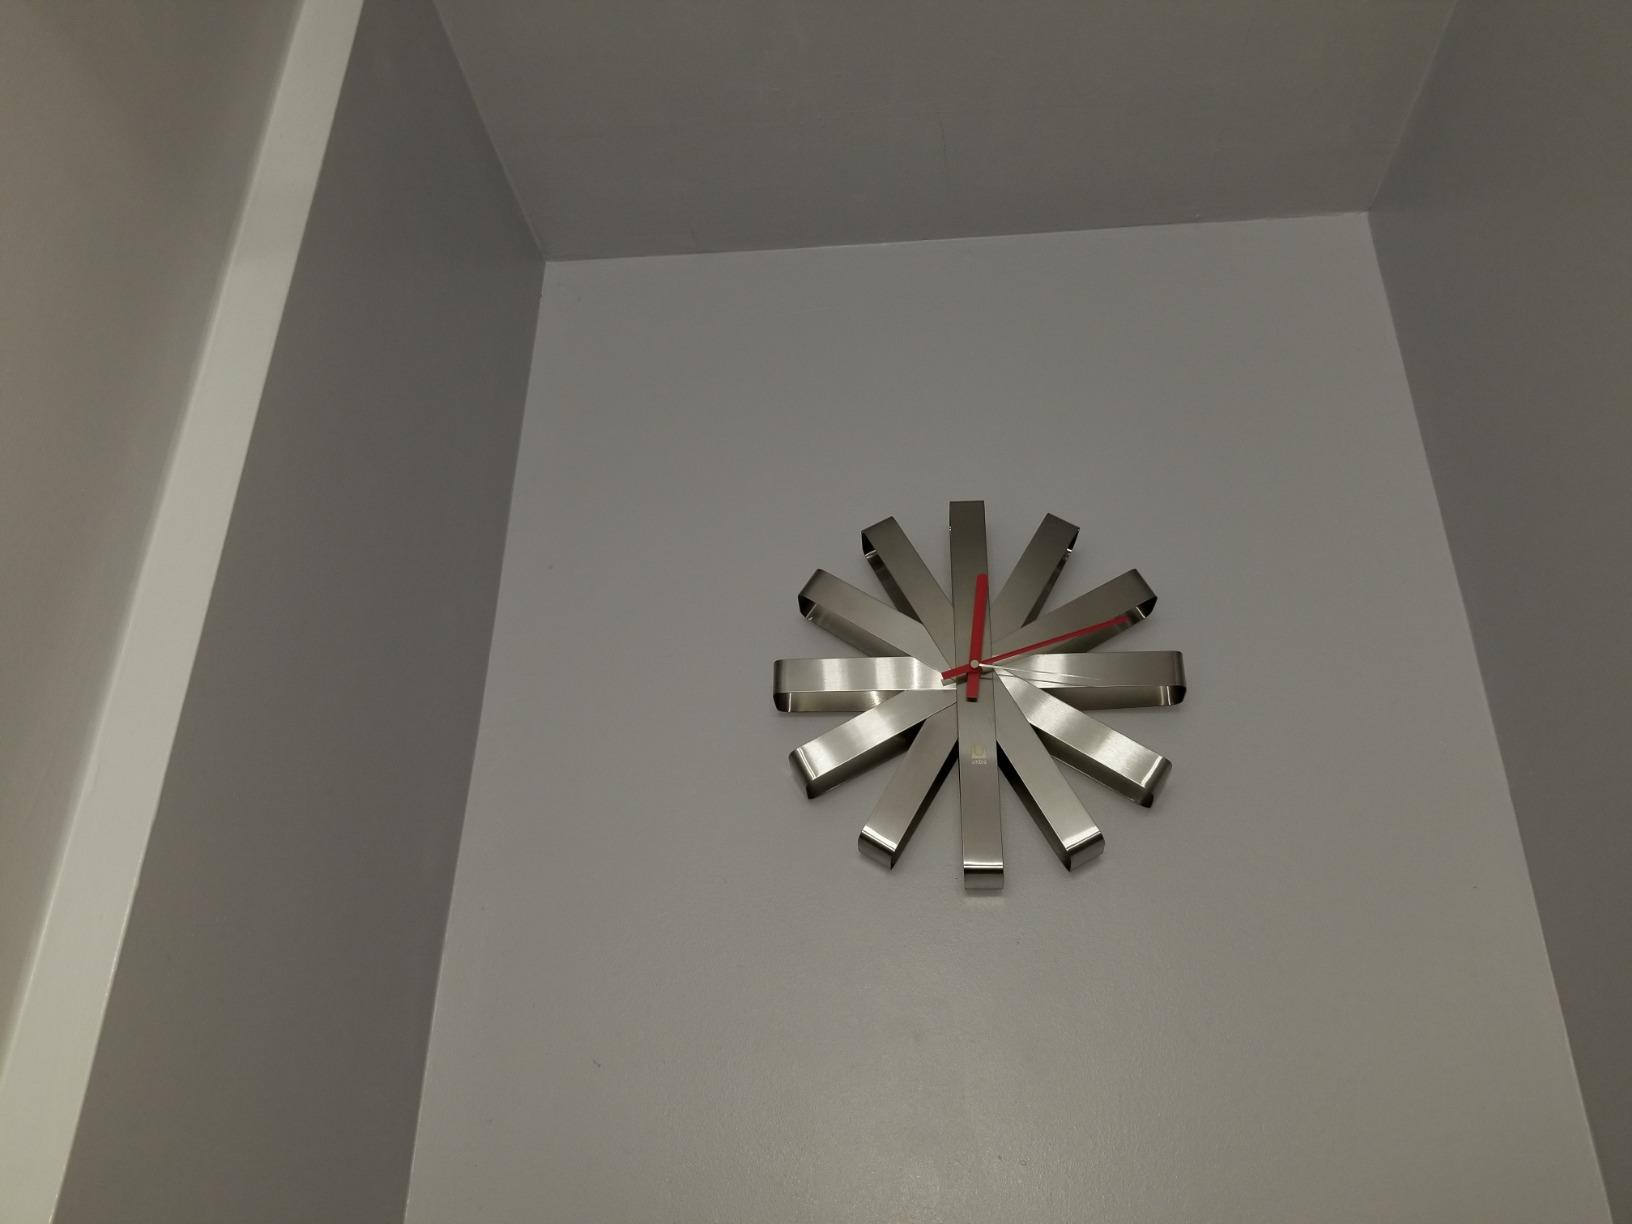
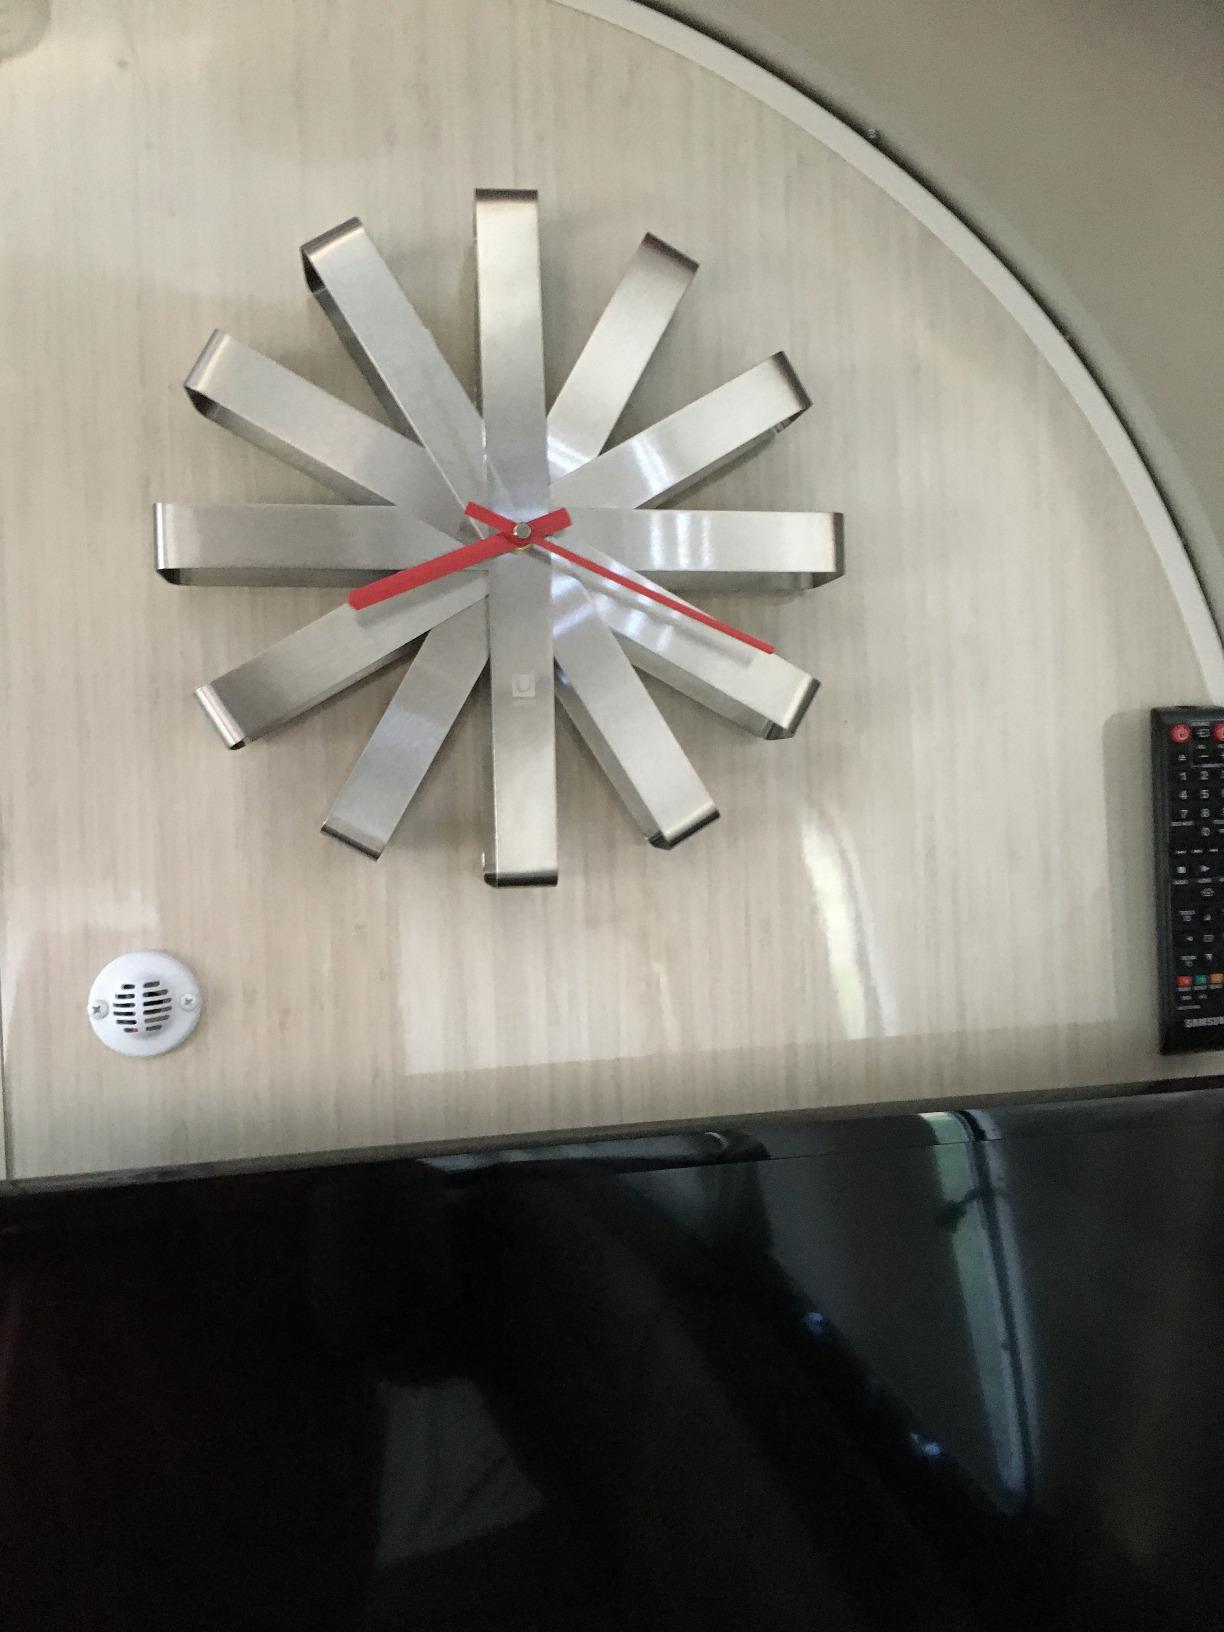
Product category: clock
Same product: yes